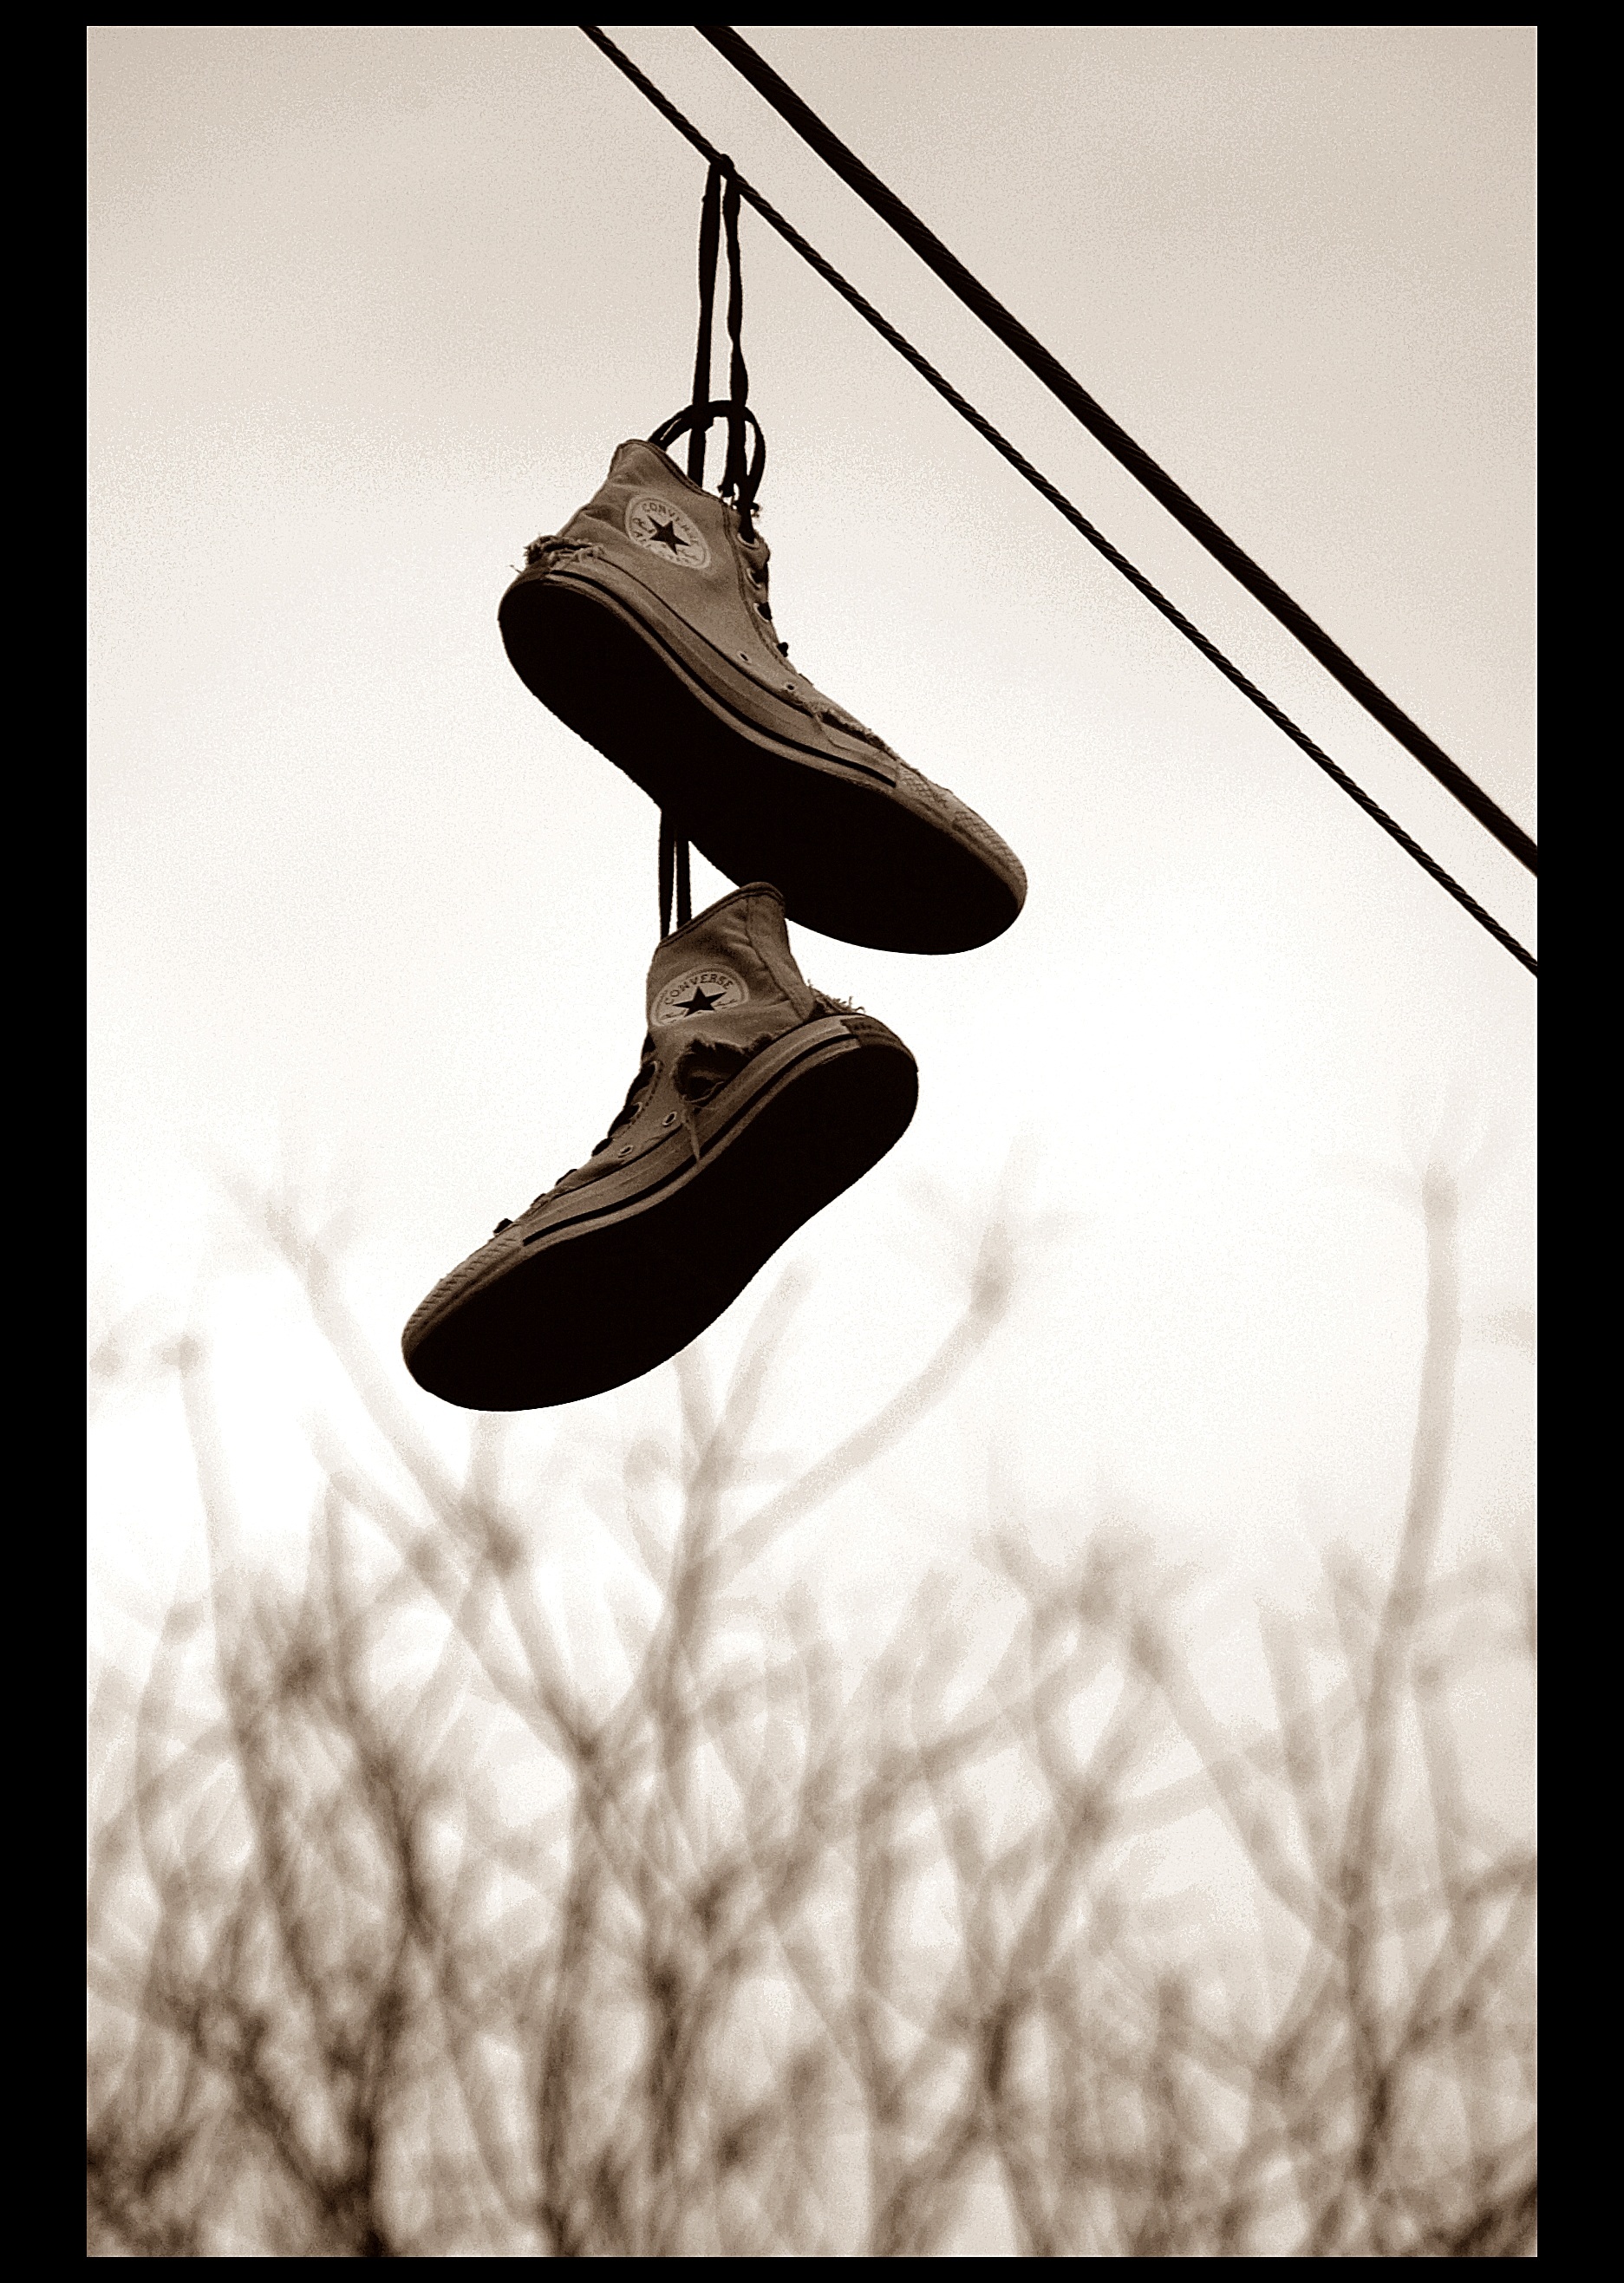
nature, silhouette, shoe, black and white, white, photography, old, slope, black, monochrome, lighting, footwear, photograph, light fixture, image, genre painting, monochrome photography, converce